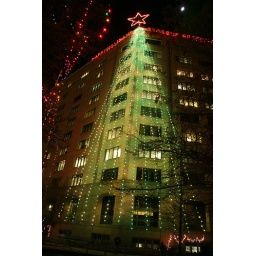
lights on the building in the shape of a Christmas tree